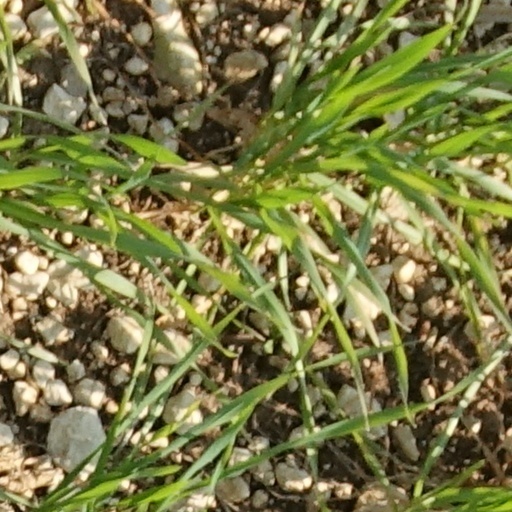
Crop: wheat